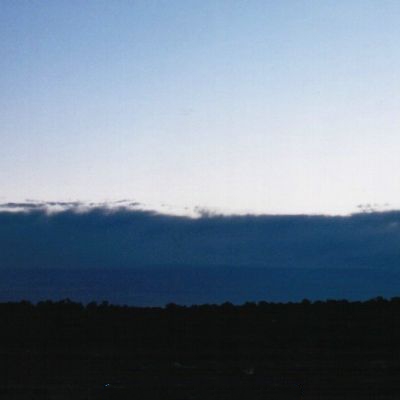
Cloud type: Stratocumulus (Sc)